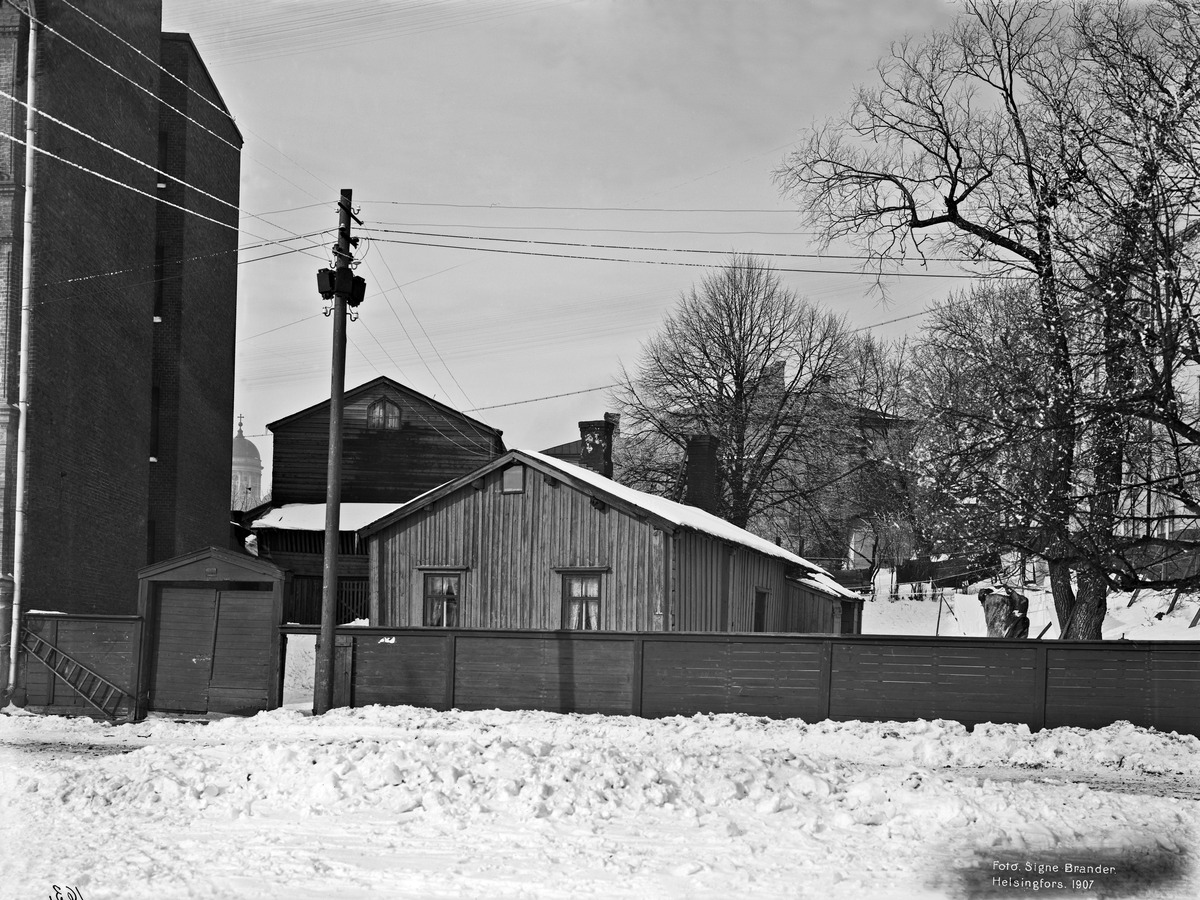
Pohjoisranta 8
sisällön kuvaus: Pohjoisranta 8 mustavalkoinen
Kuvaaja: Brander, Signe, valokuvaaja
Ajankohta: kuvausaika 1907
Paikka: Suomi, Uusimaa, Helsinki, Kruununhaka Helsinki, Pohjoisranta 8
Aiheet: puurakennukset, talvi, aidat, portit